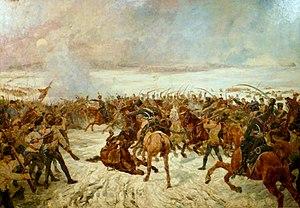
Le 11e chasseurs à la bataille de Hohenlinden, le 3 décembre 1800.
Louis-Michel-Antoine Sahuc né le 7 janvier 1755 à Mello et mort le 24 octobre 1813 à Francfort-sur-le-Main, est un général et homme politique français de la Révolution et de l’Empire. Il s'engage dans l'armée royale en 1772 et y sert pendant vingt ans, avant de participer aux guerres de la Révolution française. Il s'élève rapidement dans la hiérarchie militaire, passe à la tête d'un régiment de cavalerie puis devient général de brigade. Sous le Premier Empire, Sahuc participe à plusieurs campagnes au cours desquelles il est investi d'importants commandements dans la cavalerie française.